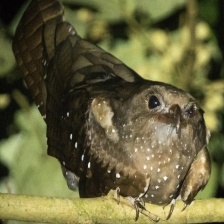
Species: OILBIRD
Scientific name: STEATORNIS CARIPENSIS